Impeachment inquiry in the United States

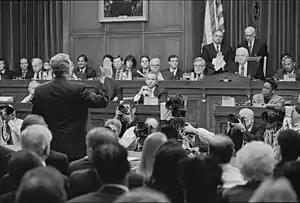

The scope and structure of impeachment inquiries vary. Some inquiries function as completely independent investigations, while other inquiries use work from outside entities, using records provided to them by entities such as an independent counsel or the Judicial Conference of the United States. It has become regular practice in recent decades for impeachment inquiries to use information provided from separate outside investigations. Impeachment inquiries may build upon the work of earlier or ongoing investigations, conducted either by House committees or other investigators. It is possible for any House resolution expressly authorizing an impeachment inquiry to state that an inquiry is already underway, allowing for committees to continue ongoing investigations (which would be formally brought under the scope of the impeachment inquiry) and allowing for the committees to, under the auspices of the impeachment inquiry, probe new areas of investigation using their existing tools and authorities for investigation.